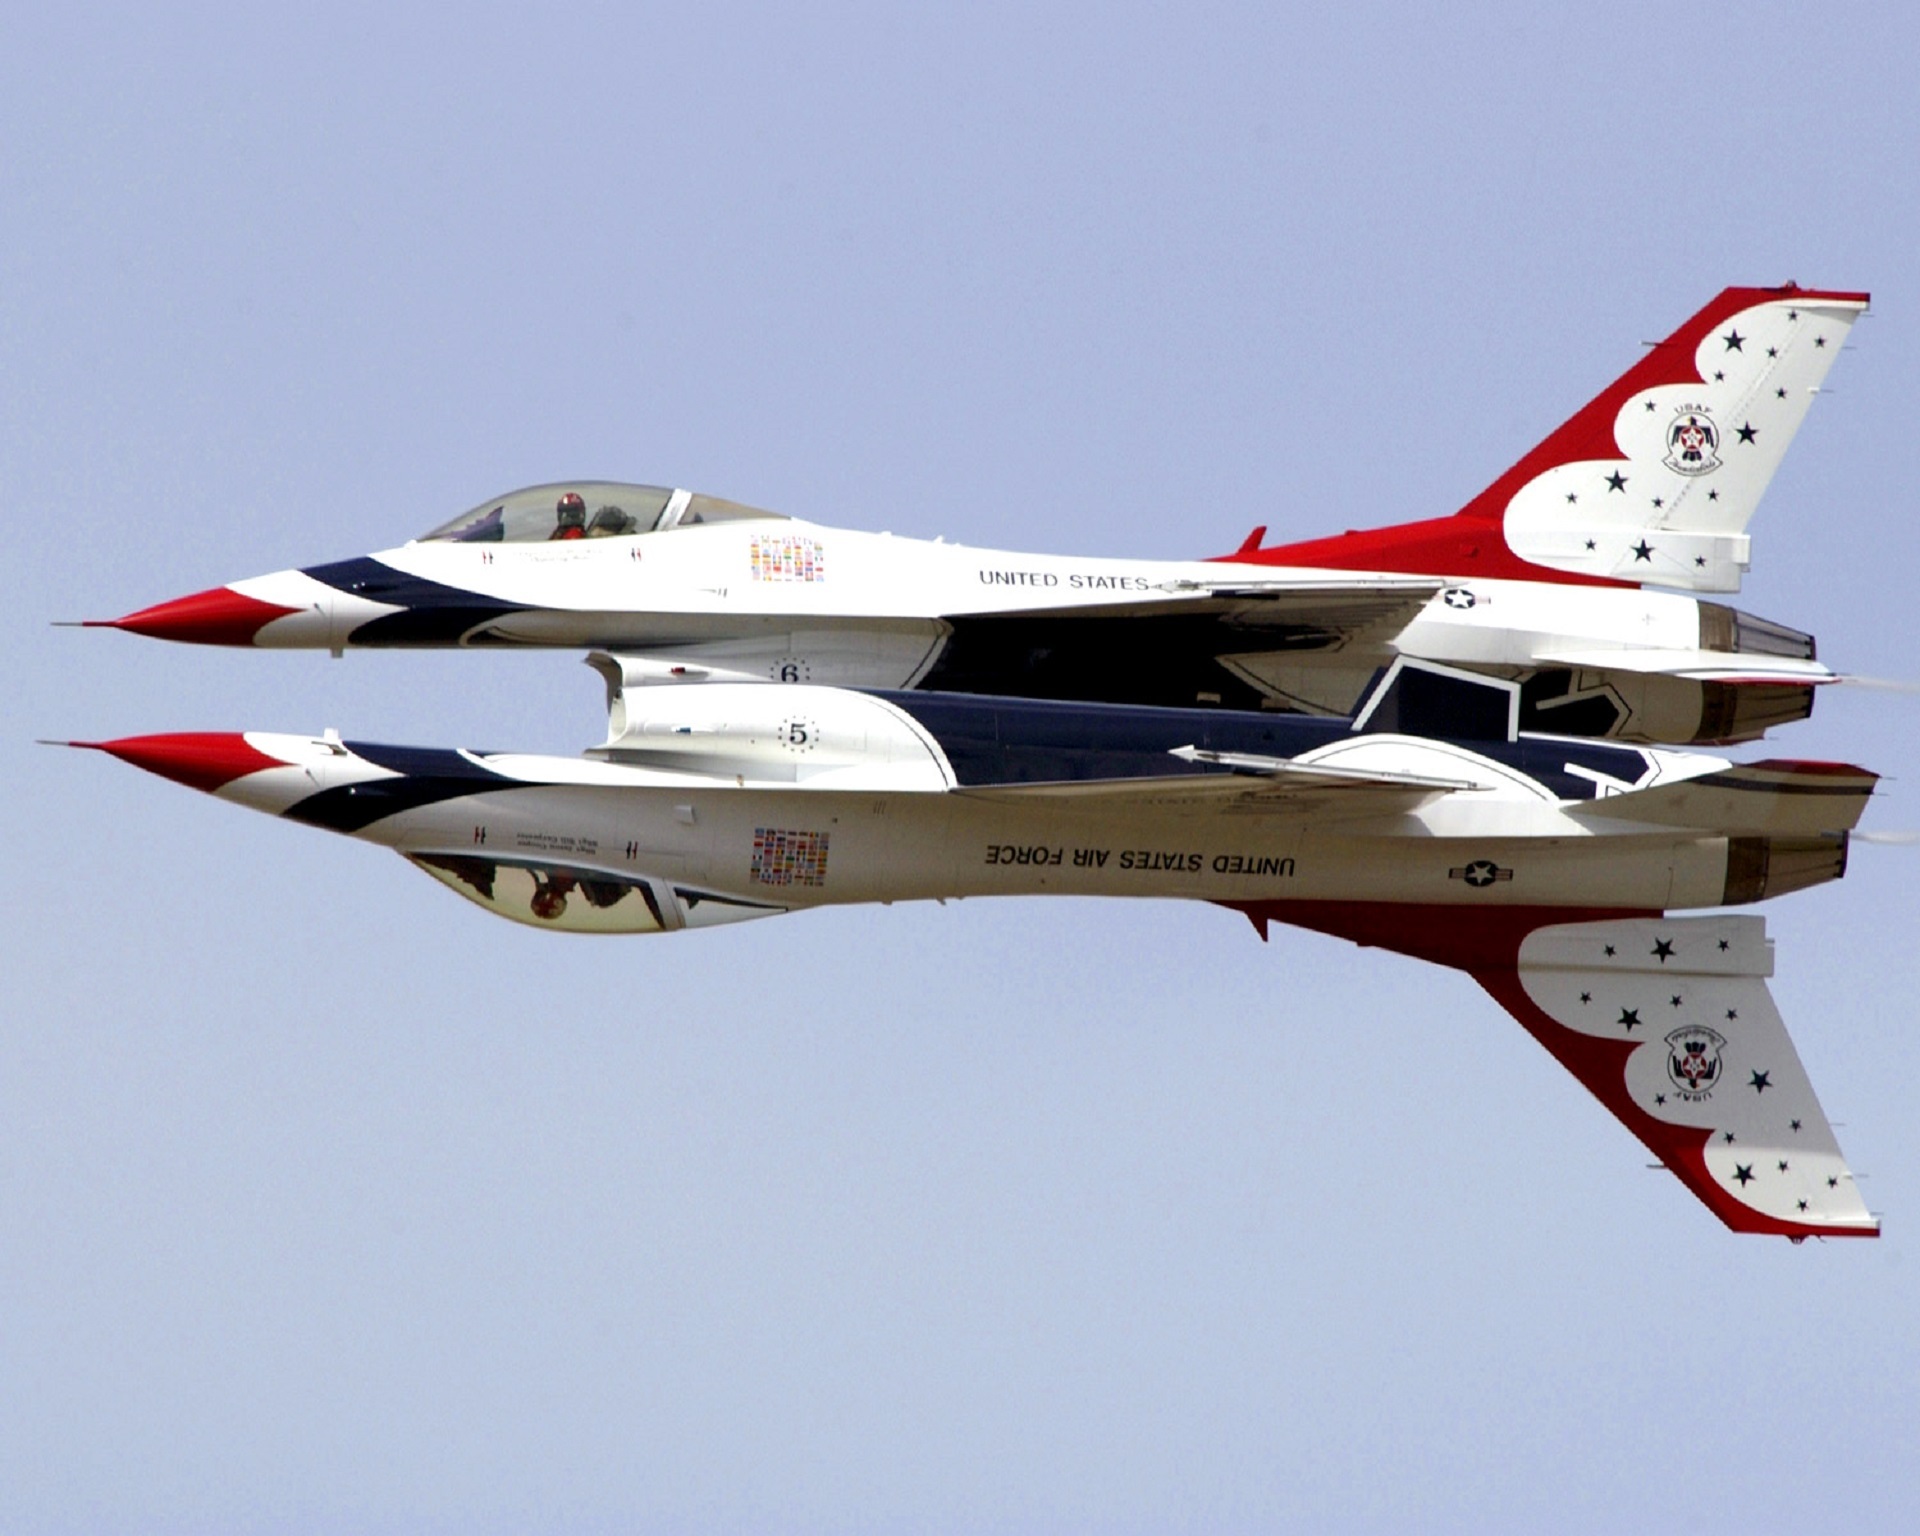
wing, airplane, aircraft, military, vehicle, airline, aviation, airplanes, teamwork, fast, planes, jets, thunderbirds, acrobatic, air show, air force, jet aircraft, fighter aircraft, model aircraft, military aircraft, aerial demonstrations, opposing solos, atmosphere of earth, calypso pass, sukhoi su 27, chengdu j 10